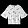
Label: Shirt